Edie Adams

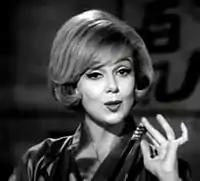
Adams in a Muriel Cigars commercial, 1965–1966

Adams started her own businesses, Edie Adams Cosmetics, which sold door-to-door, and Edie Adams Cut 'n' Curl beauty salons, which she began in 1967. She once owned a 160-acre (65 ha) California almond farm and was the spokeswoman for Sun Giant nuts. Because of her 20 years of commercials for Muriel Cigars (retiring in 1976) and her successful business ventures, Adams went from being mired in debt after Kovacs's fatal accident in 1962 to being a millionaire in 1989.